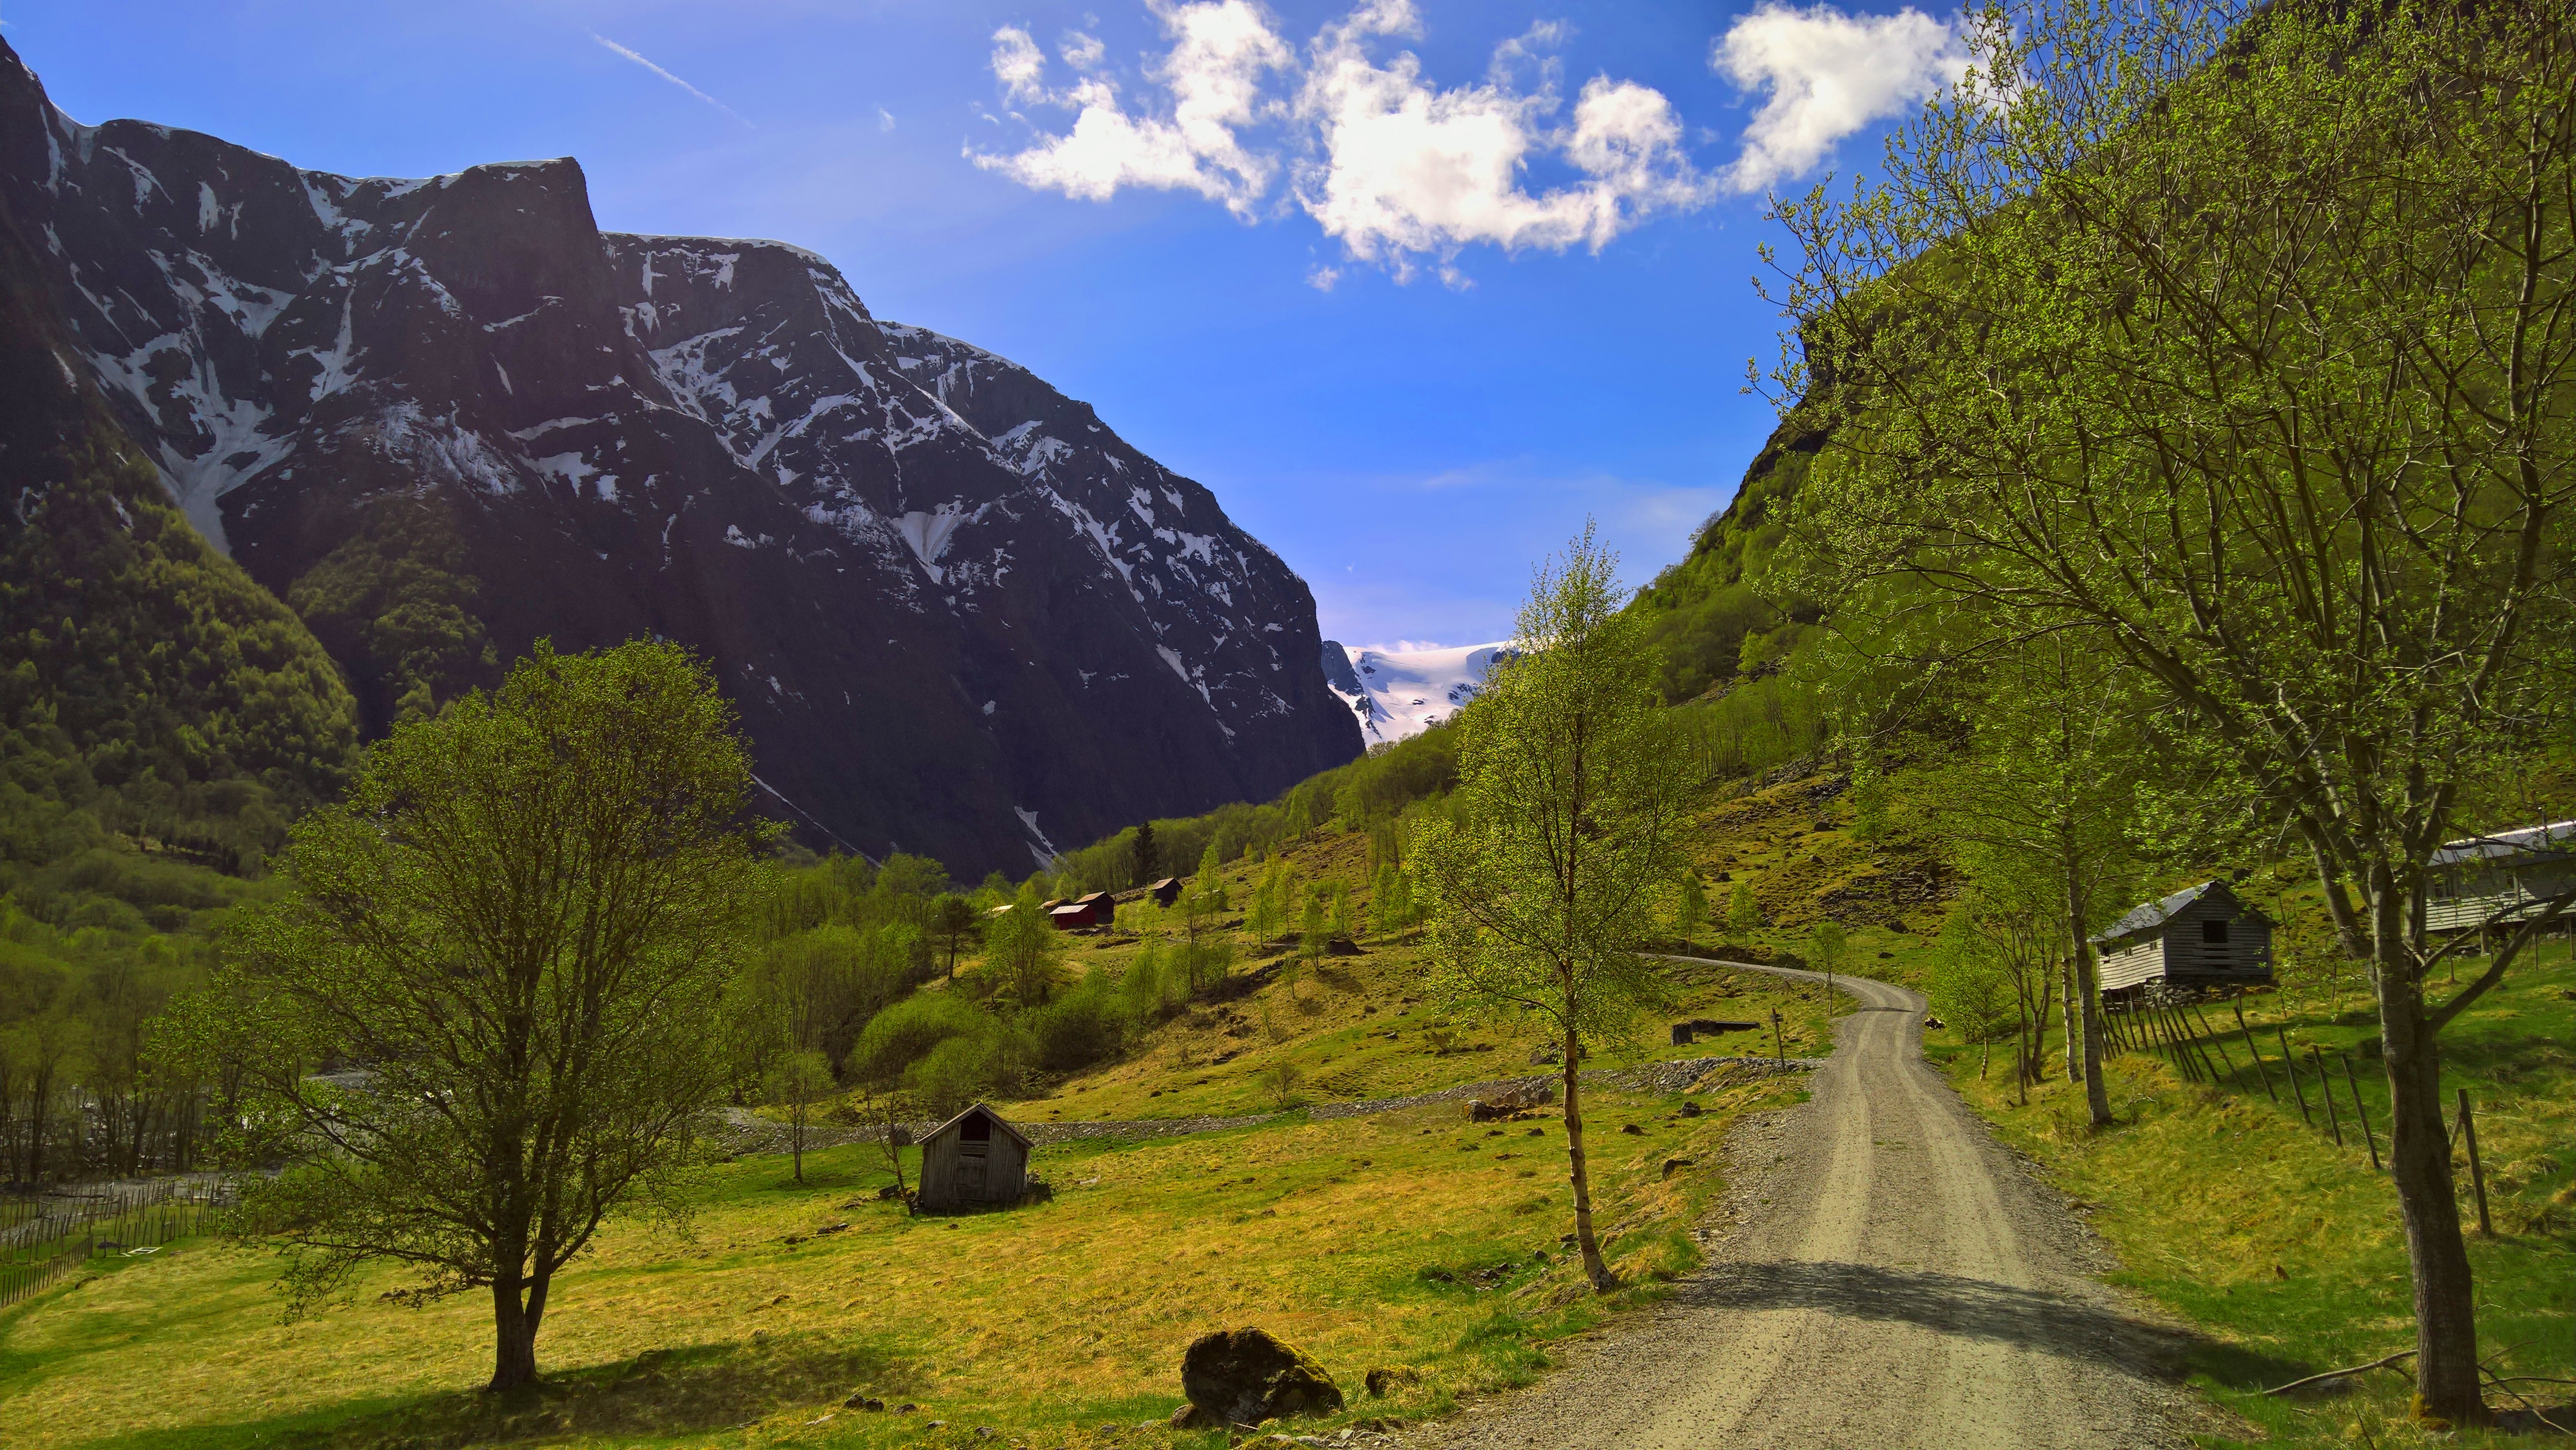
landscape, nature, mountain, sky, trail, meadow, hill, valley, mountain range, park, fjord, ridge, outdoors, alps, plateau, parish, the nature of the, norway, landform, mountain pass, fresvik, geographical feature, mountainous landforms